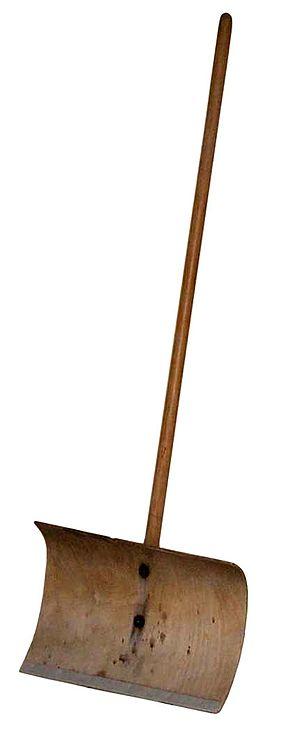
Pelle à neige en contreplaqué